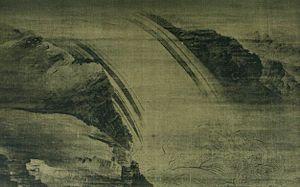
Cascade, attribué à Wang Wei, Chishaku-in, Kyoto
Wang Wei, nom de cour et de plume, né en 701 à Jinzhong et mort en 761 à Chang'an, est un poète, un peintre, et un musicien chinois de la période Tang. Il a choisi comme nom de cour celui de Mojie, en raison de sa proximité avec le bouddhisme et en référence au « Sūtra de Vimalakirti ».